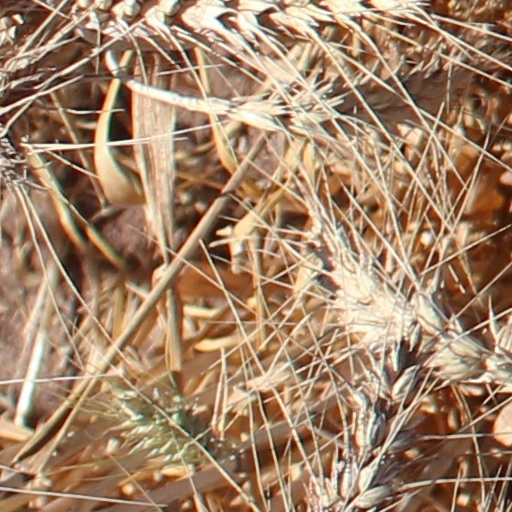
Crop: wheat